Craters of the Moon National Monument and Preserve

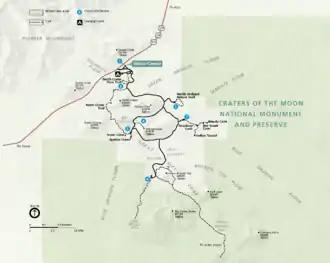
Craters of the Moon Loop Road map.

Most desert animals are nocturnal, or mainly active at night. Nocturnal behavior is an adaptation to both predation and hot summer daytime temperatures. Nocturnal animals at Craters of the Moon include woodrats, skunks, foxes, bobcats, mountain lions, bats, nighthawks, owls, and most other small, desert rodents.